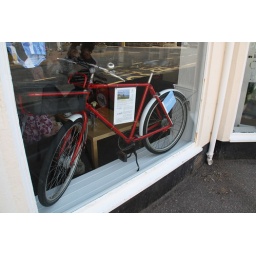
Weird bike in a window